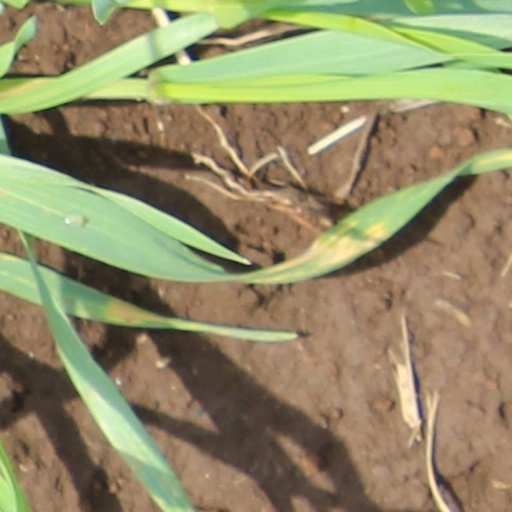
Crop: wheat